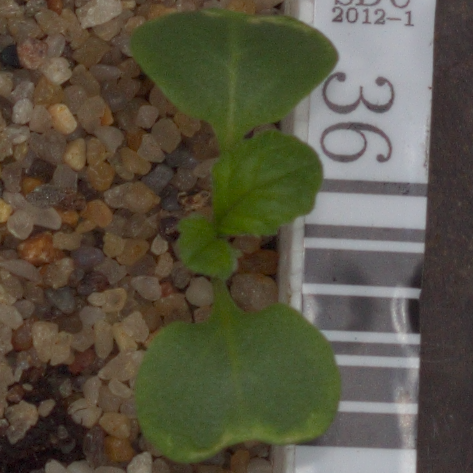
Label: charlock